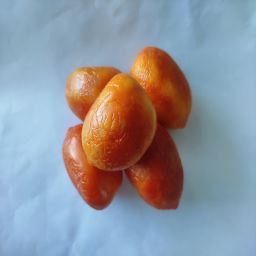
Crop: Tomato
Quality: Old